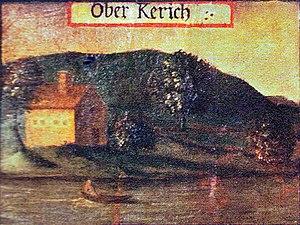
Oberkirch en 1589